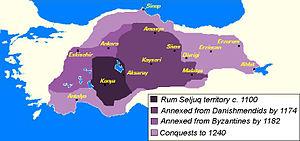
La turquisation, turcisation, turquification, ou turcification est un processus d'assimilation culturelle des populations non turques à la culture turque au contact des peuples turcs, originaires des monts Altaï, en Sibérie méridionale.